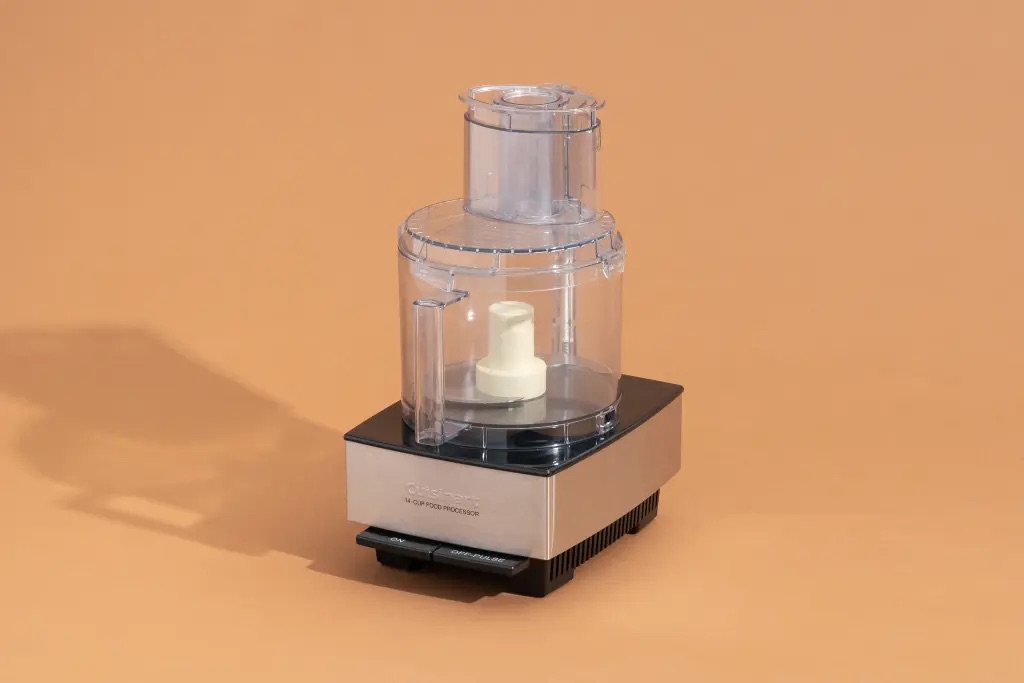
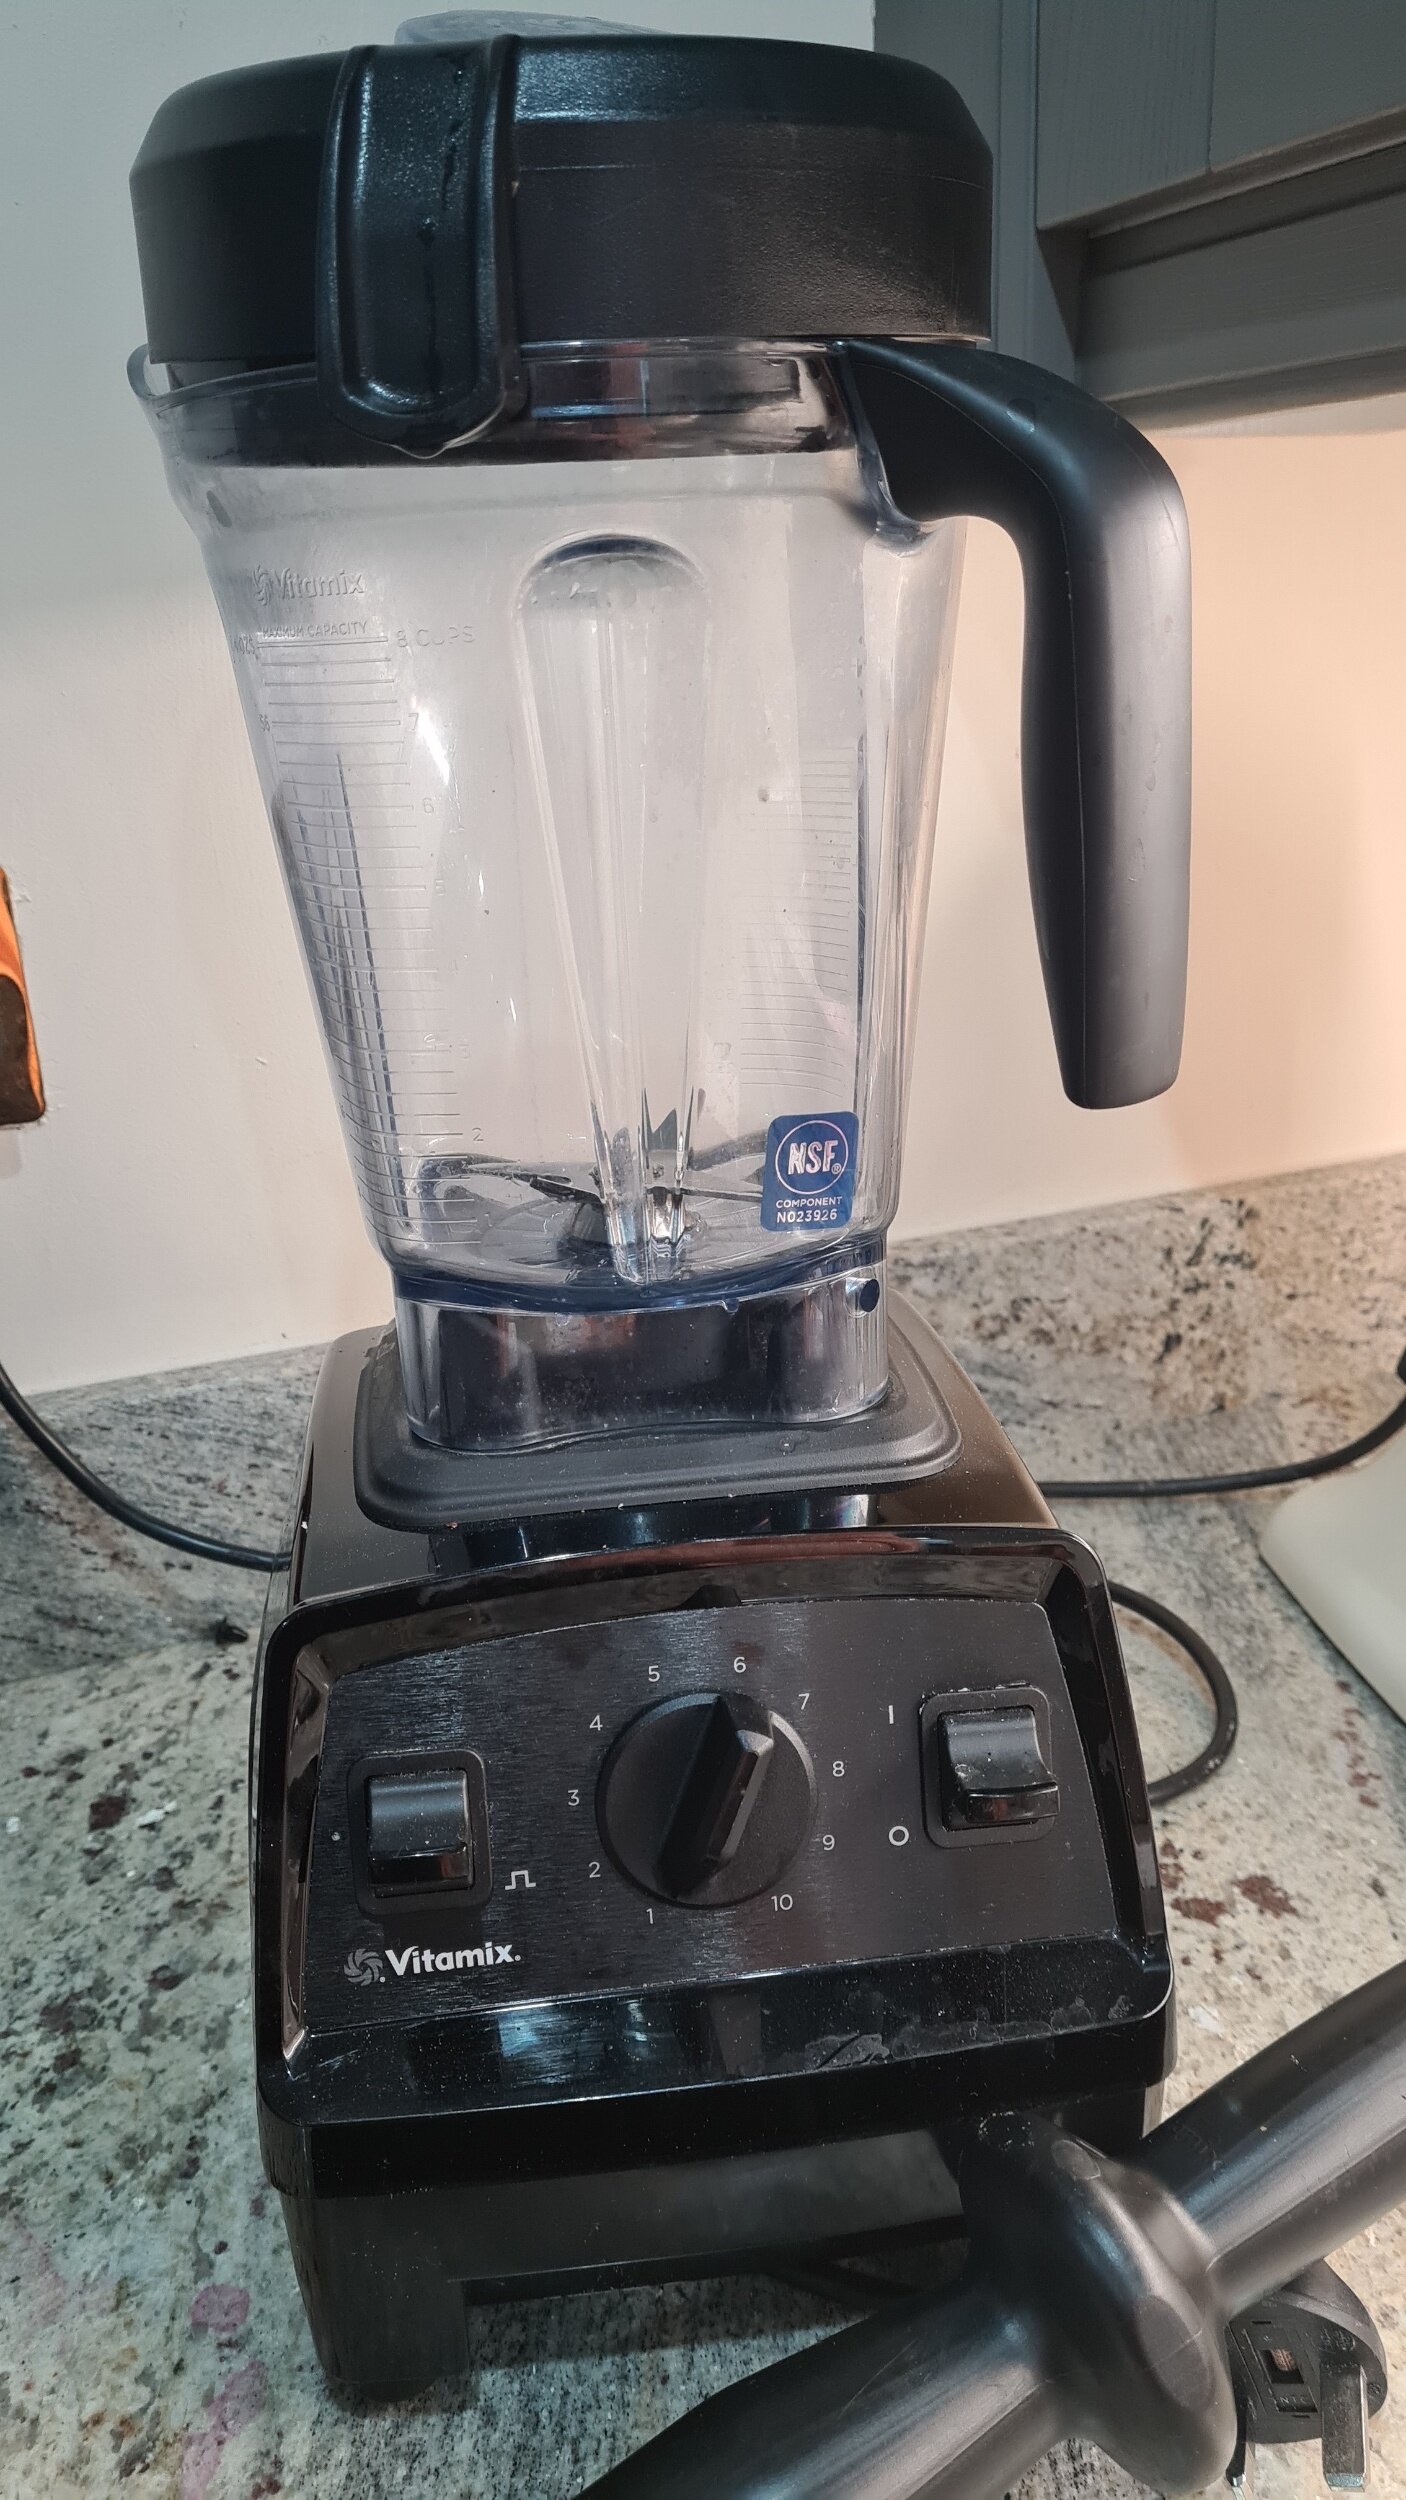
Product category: items_blender
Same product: no